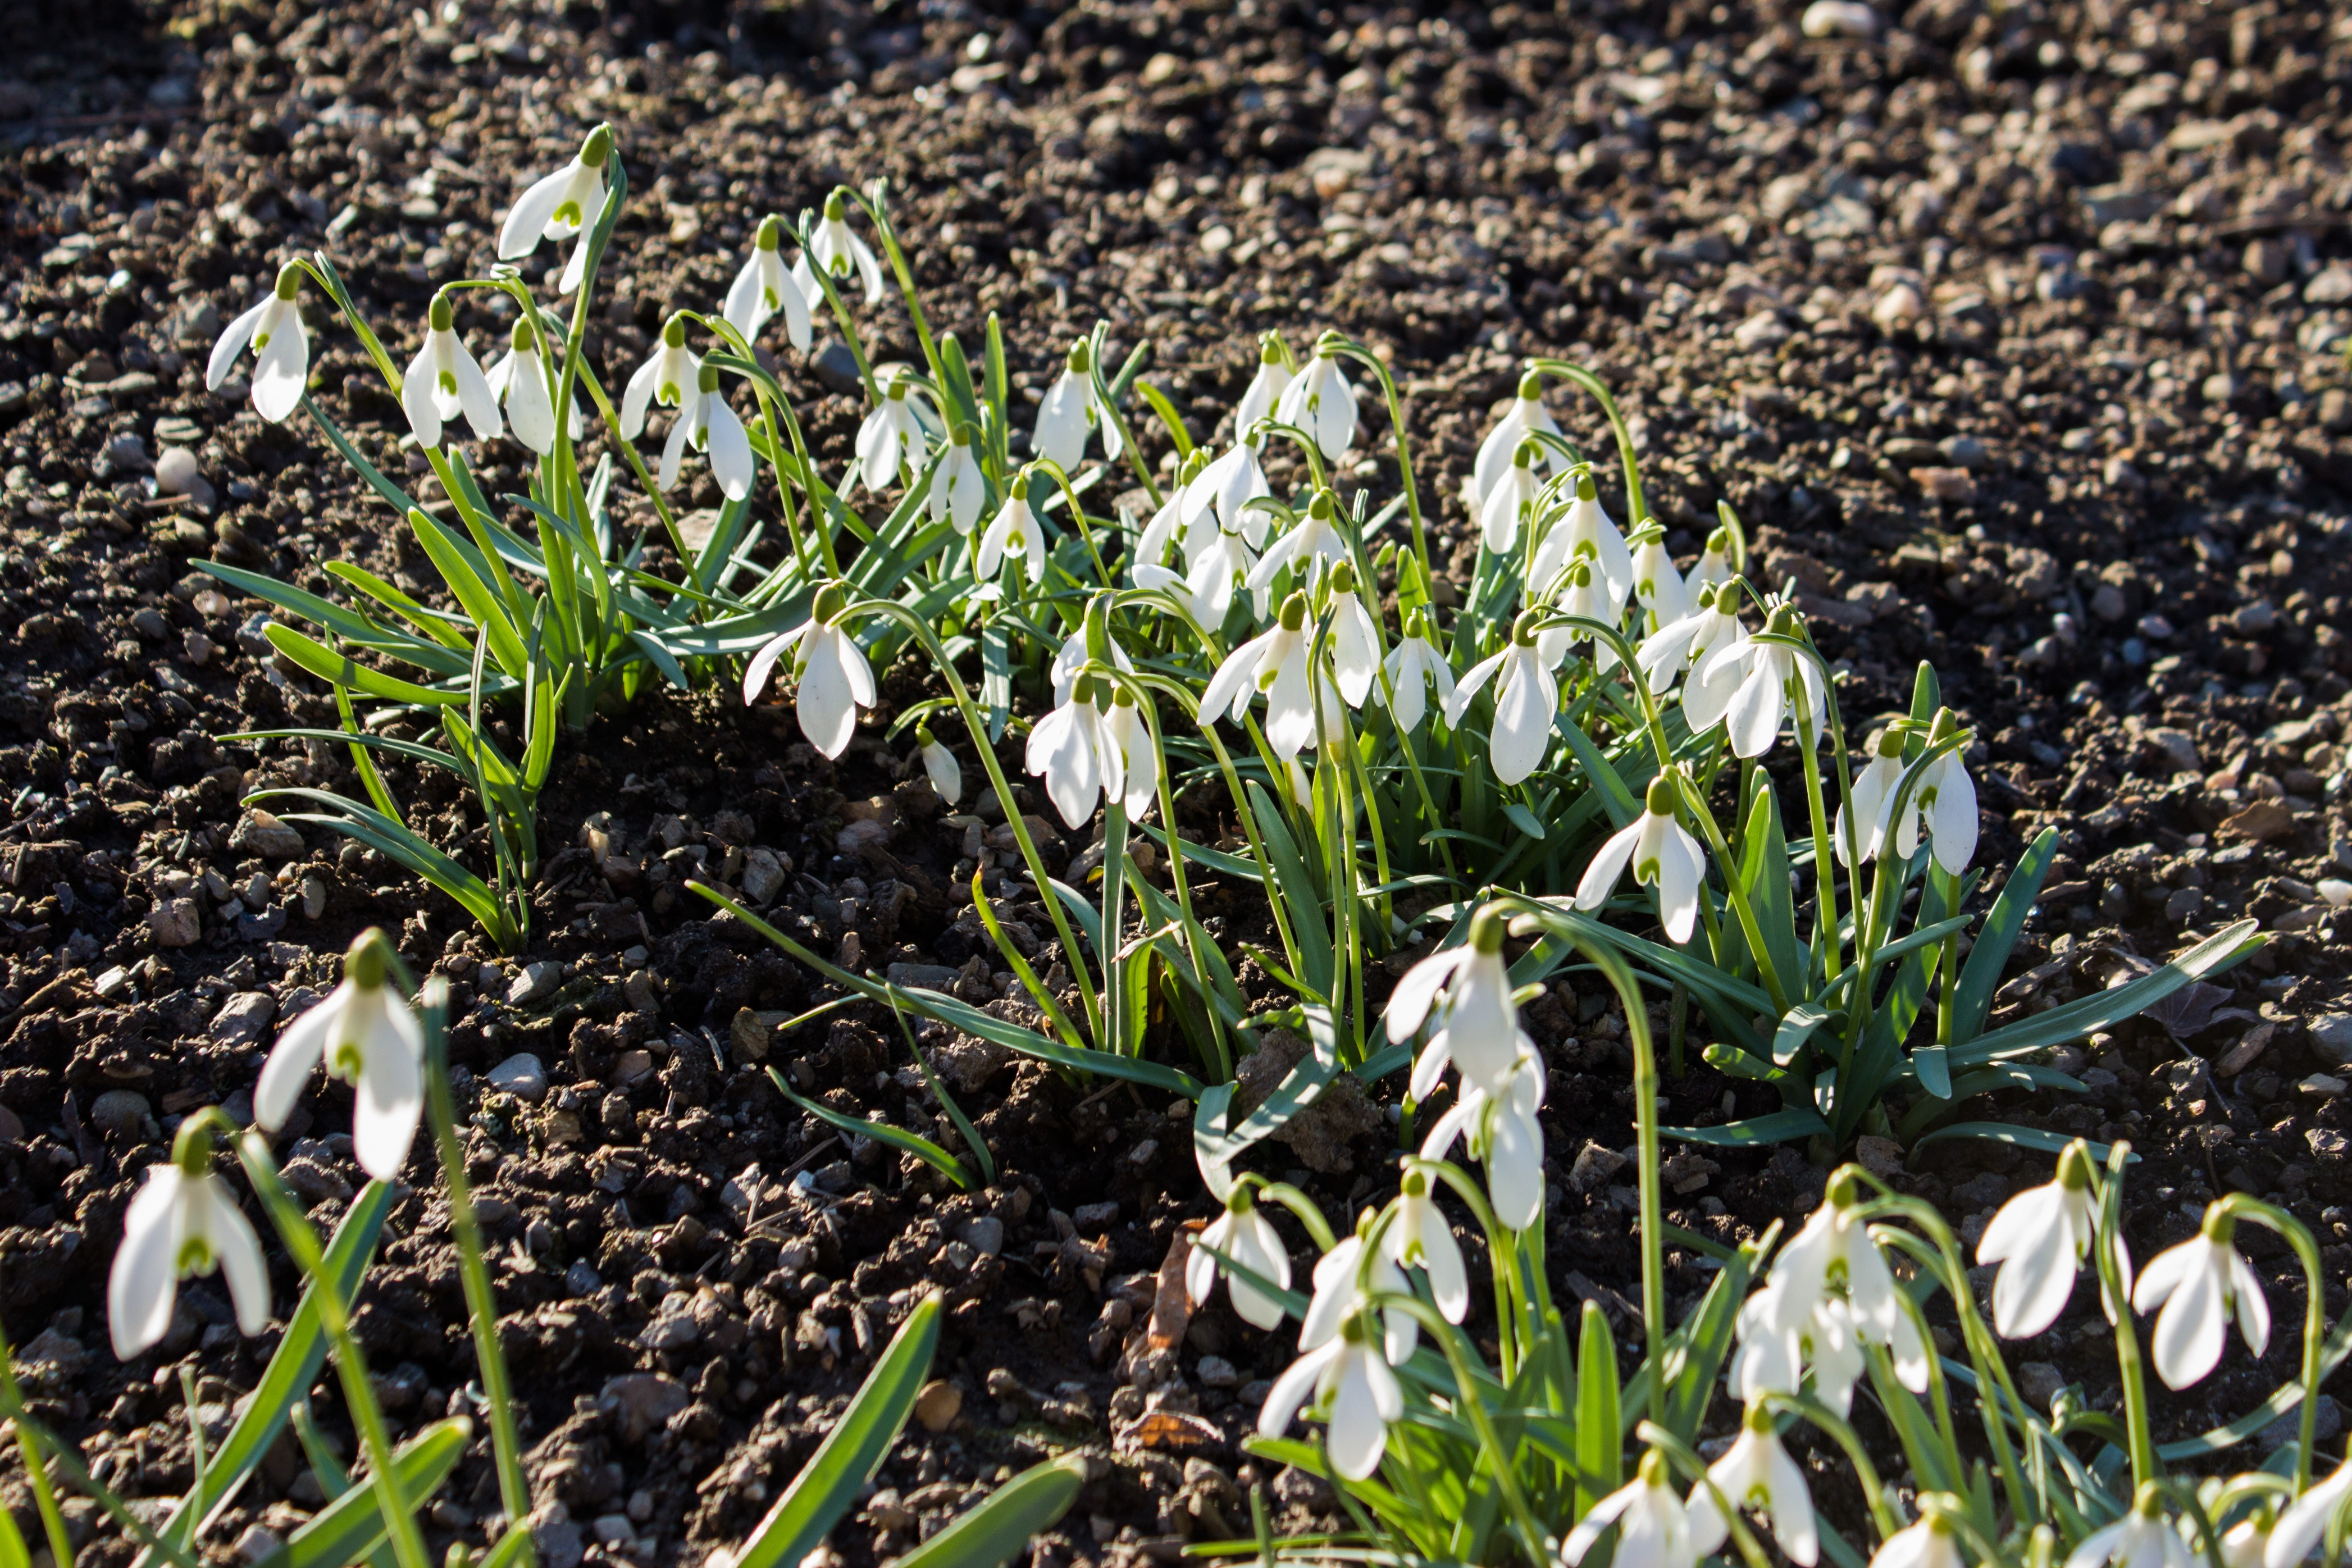
nature, grass, plant, white, flower, bloom, spring, botany, garden, close, flora, wildflower, flowers, close up, springtime, crocus, snowdrop, galanthus, white blossom, spring awakening, fr hlingsanfang, flowering plant, signs of spring, b hen, spring fever, land plant, fawn lily